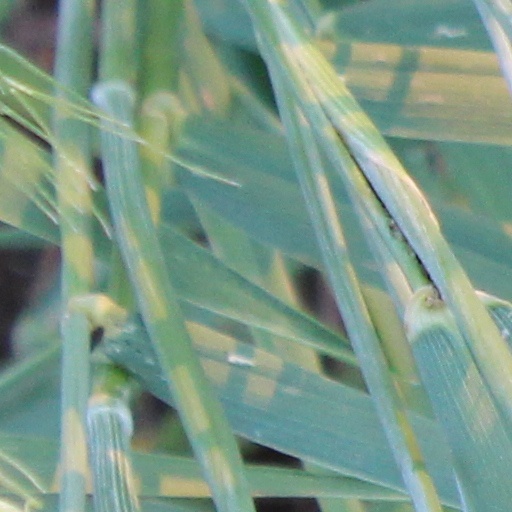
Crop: wheat